Rena Rosenthal

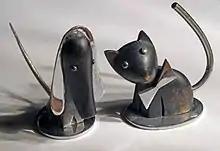
Cigarette stubbers sold by Rena Rosenthal, designed by Karl Hagenauer

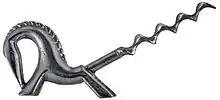
Austrian corkscrew sold by Rena Rosenthal around 1931

Born Rena Kahn in New York City, Rena Rosenthal was the oldest child of Jacob (Jacques) and Eugenie Kahn and sister of architect Ely Jacques Kahn.